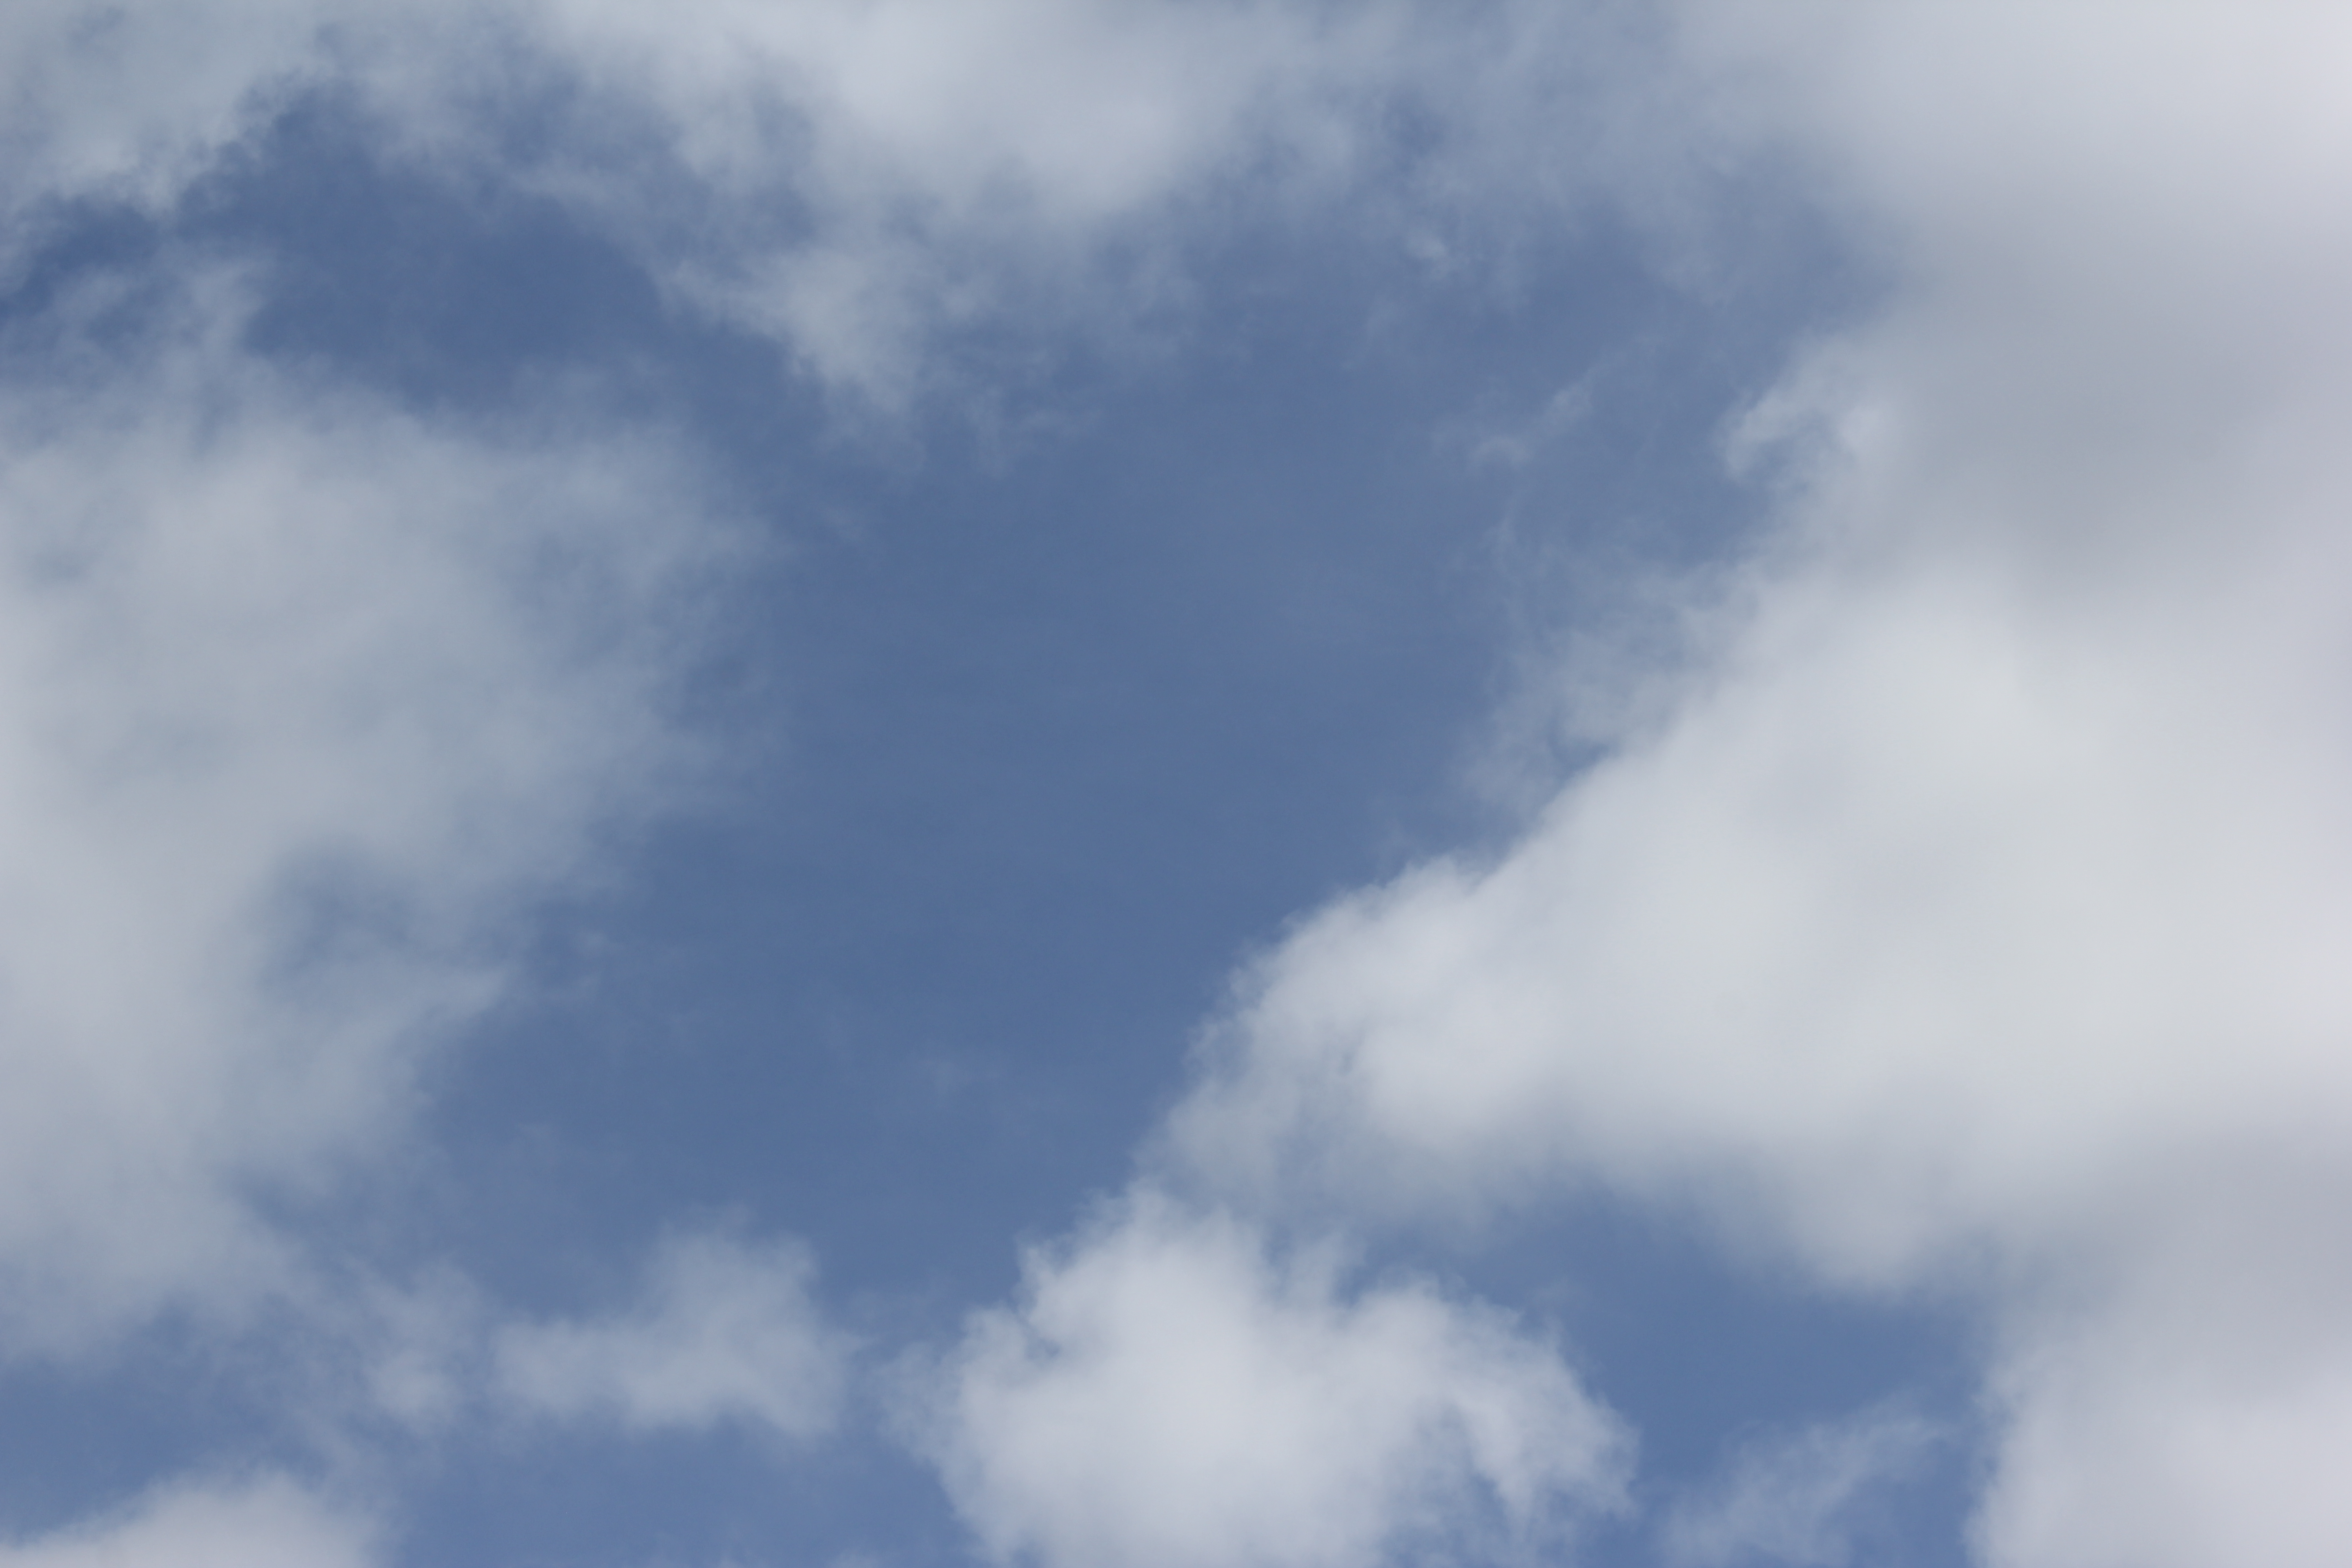
Cloud type: Nimbostratus